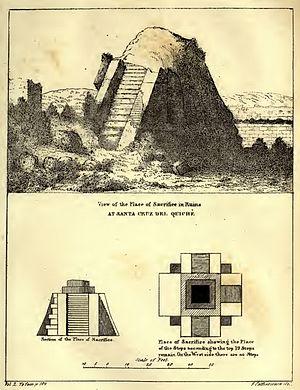
Tohil est une divinité maya de la période postclassique tardive et le dieu patron des Quichés. C'était une divinité du feu mais aussi du soleil et de la pluie. Il était aussi associé aux montagnes et aux dieux de la guerre ainsi qu'à des sacrifices.